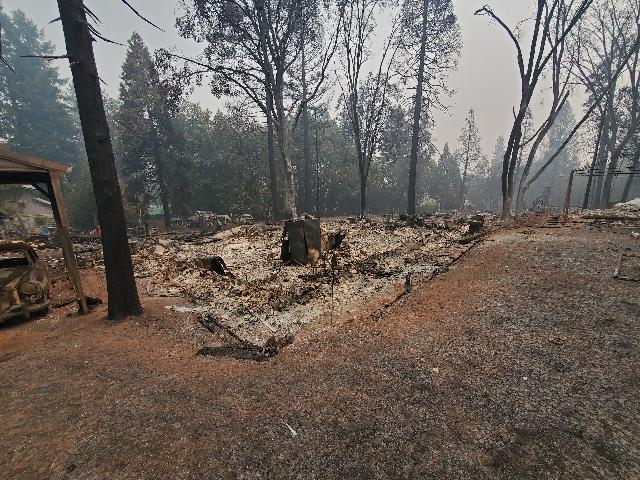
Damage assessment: destroyed